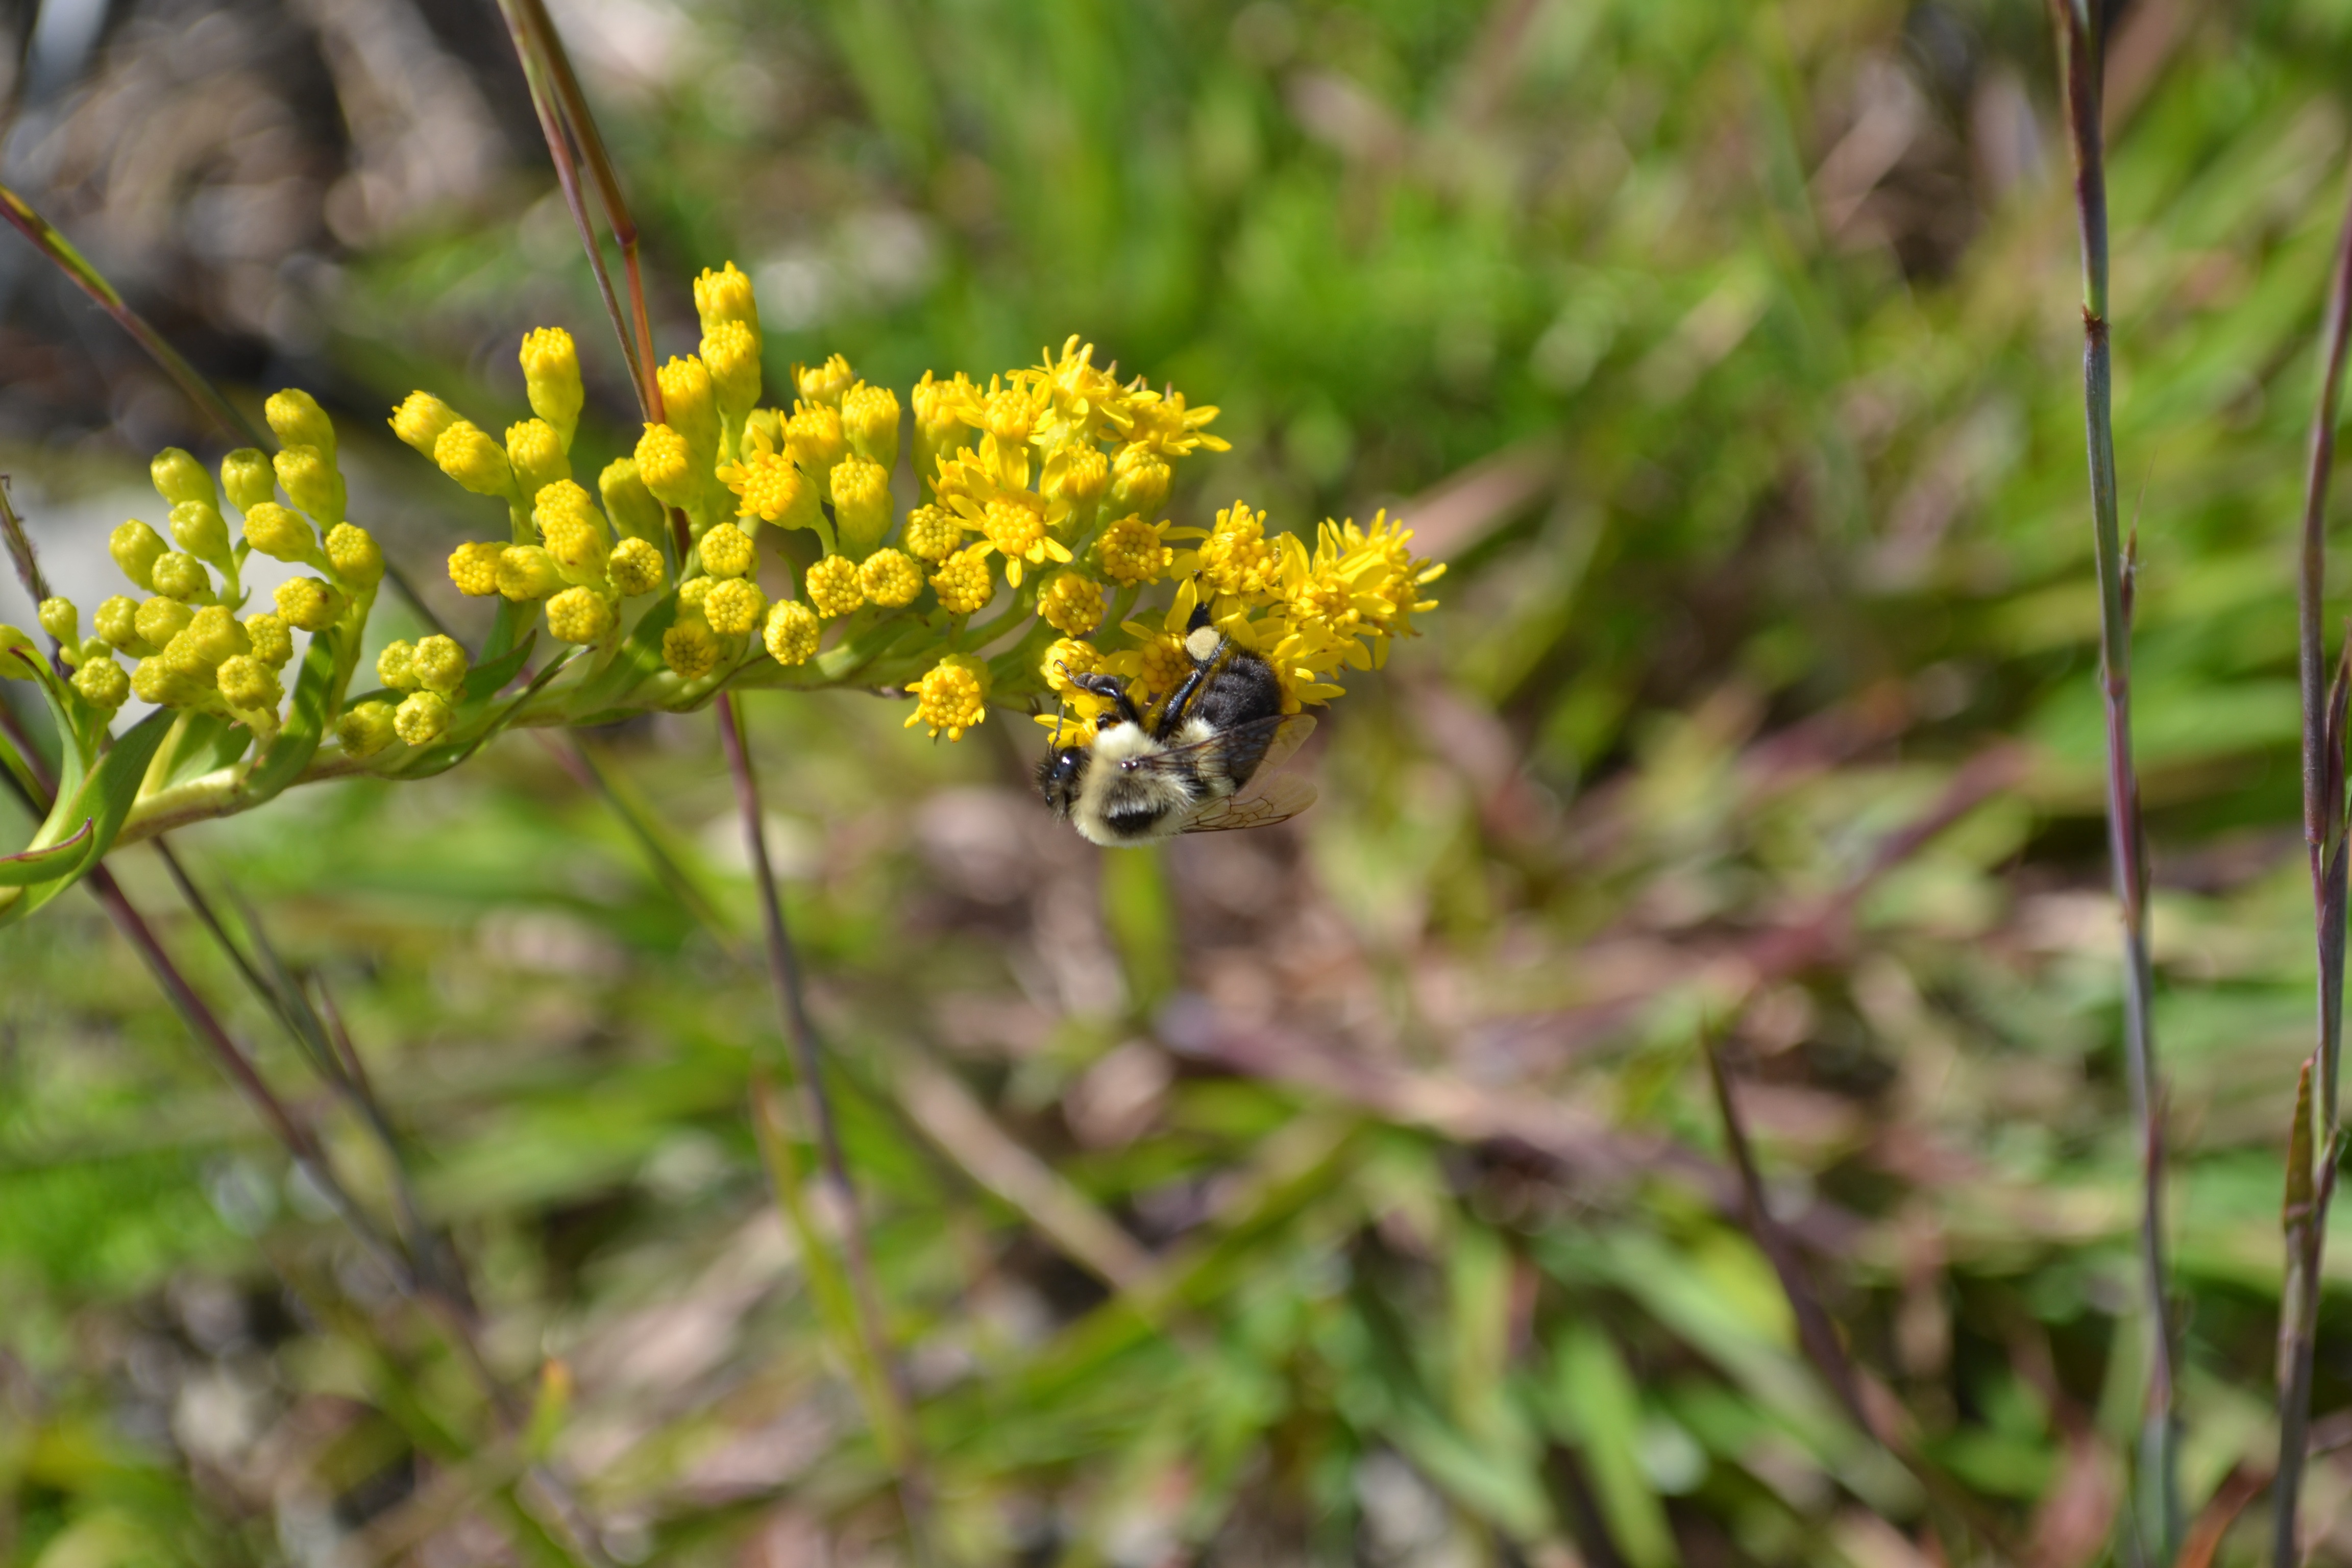
beach, nature, ocean, blossom, plant, meadow, flower, wildlife, green, produce, insect, botany, flora, season, fauna, invertebrate, wildflower, flowers, shrub, bee, macro photography, flowering plant, honey bee, land plant, membrane winged insect